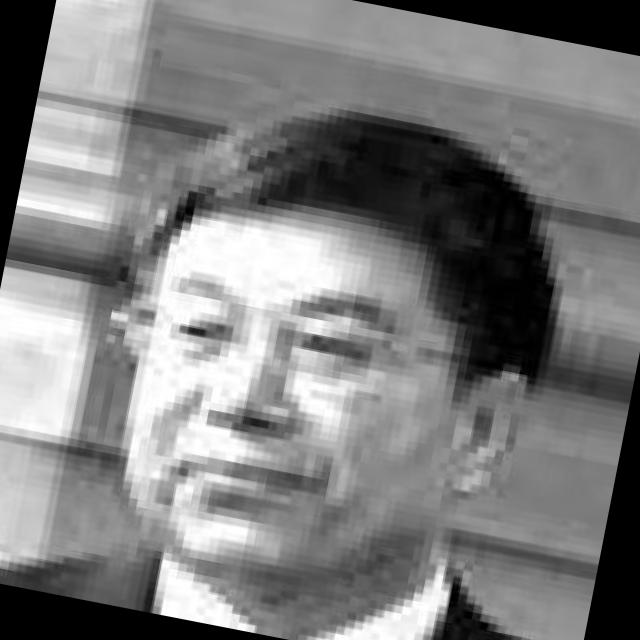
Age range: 45-64